Philistinism

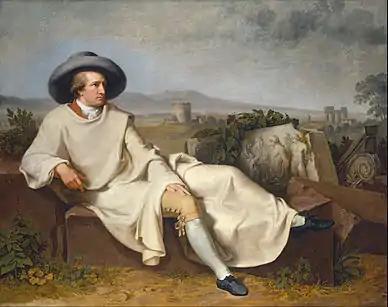
Johann Wolfgang von Goethe described the philistine personality. ("Goethe in the Roman Campagna", 1786, by J. H. W. Tischbein)

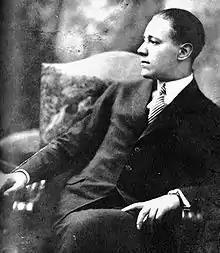
The novelist Ödön von Horváth chronicled the coarseness of affect that limited the worldview of the bourgeoisie. (ca. 1919)

The denotations and connotations of the terms "philistinism" and "philistine" describe people who are hostile to art, culture, and the life of the mind, and, in their stead, favor economic materialism and conspicuous consumption as paramount human activities.